Ashraf Pahlavi

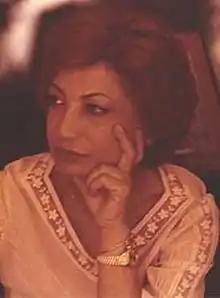
Ashraf in the 1970s

After the Revolution Princess Ashraf divided her time between Beekman Place 29, which she sold before moving to Park Avenue, in New York City (Beekman Place 29 and 31), Paris and in Juan-les-Pins (35 Bd Edouard Baudoin), on the French Riviera.